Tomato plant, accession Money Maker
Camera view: horizontal (90 deg, fisheye); turntable rotation: 60 degrees
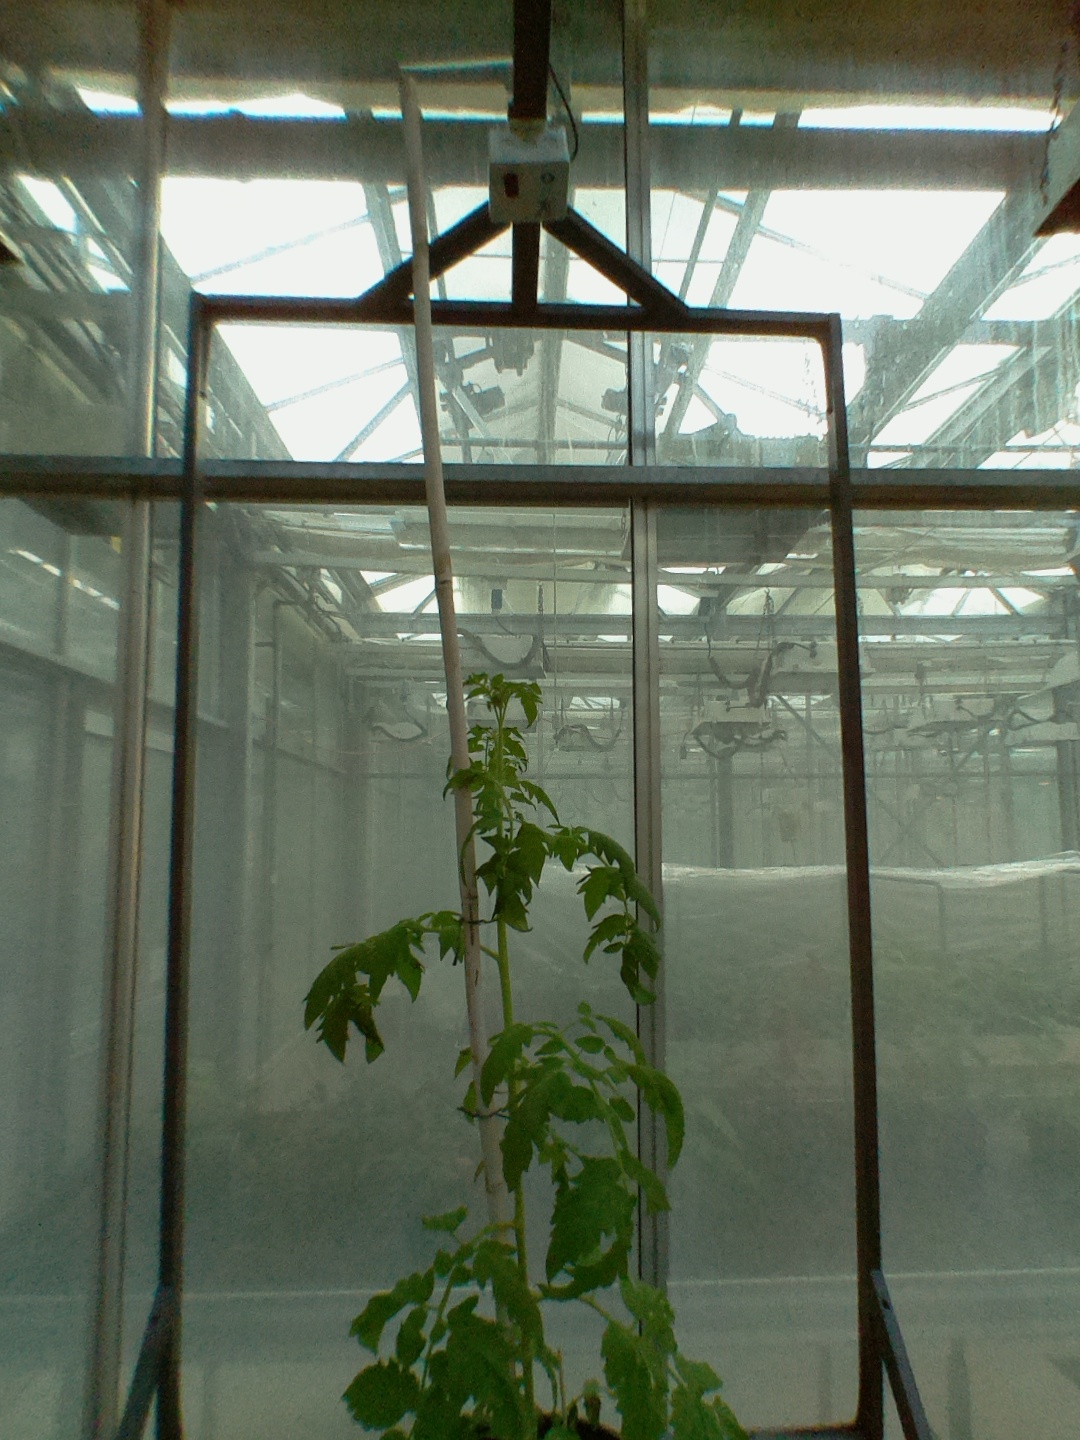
BBCH growth stage 53: 3 inflorescences visible